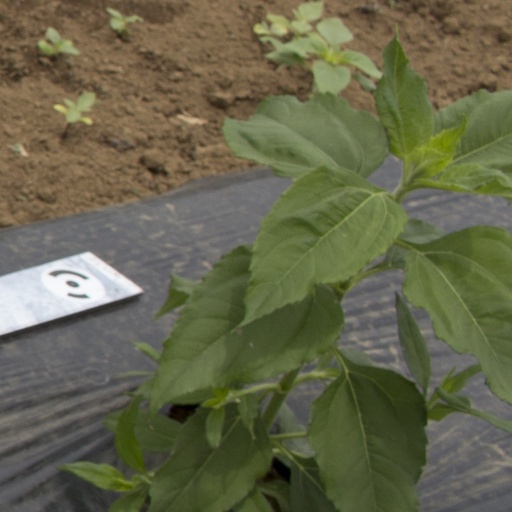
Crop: Jerusalem artichoke